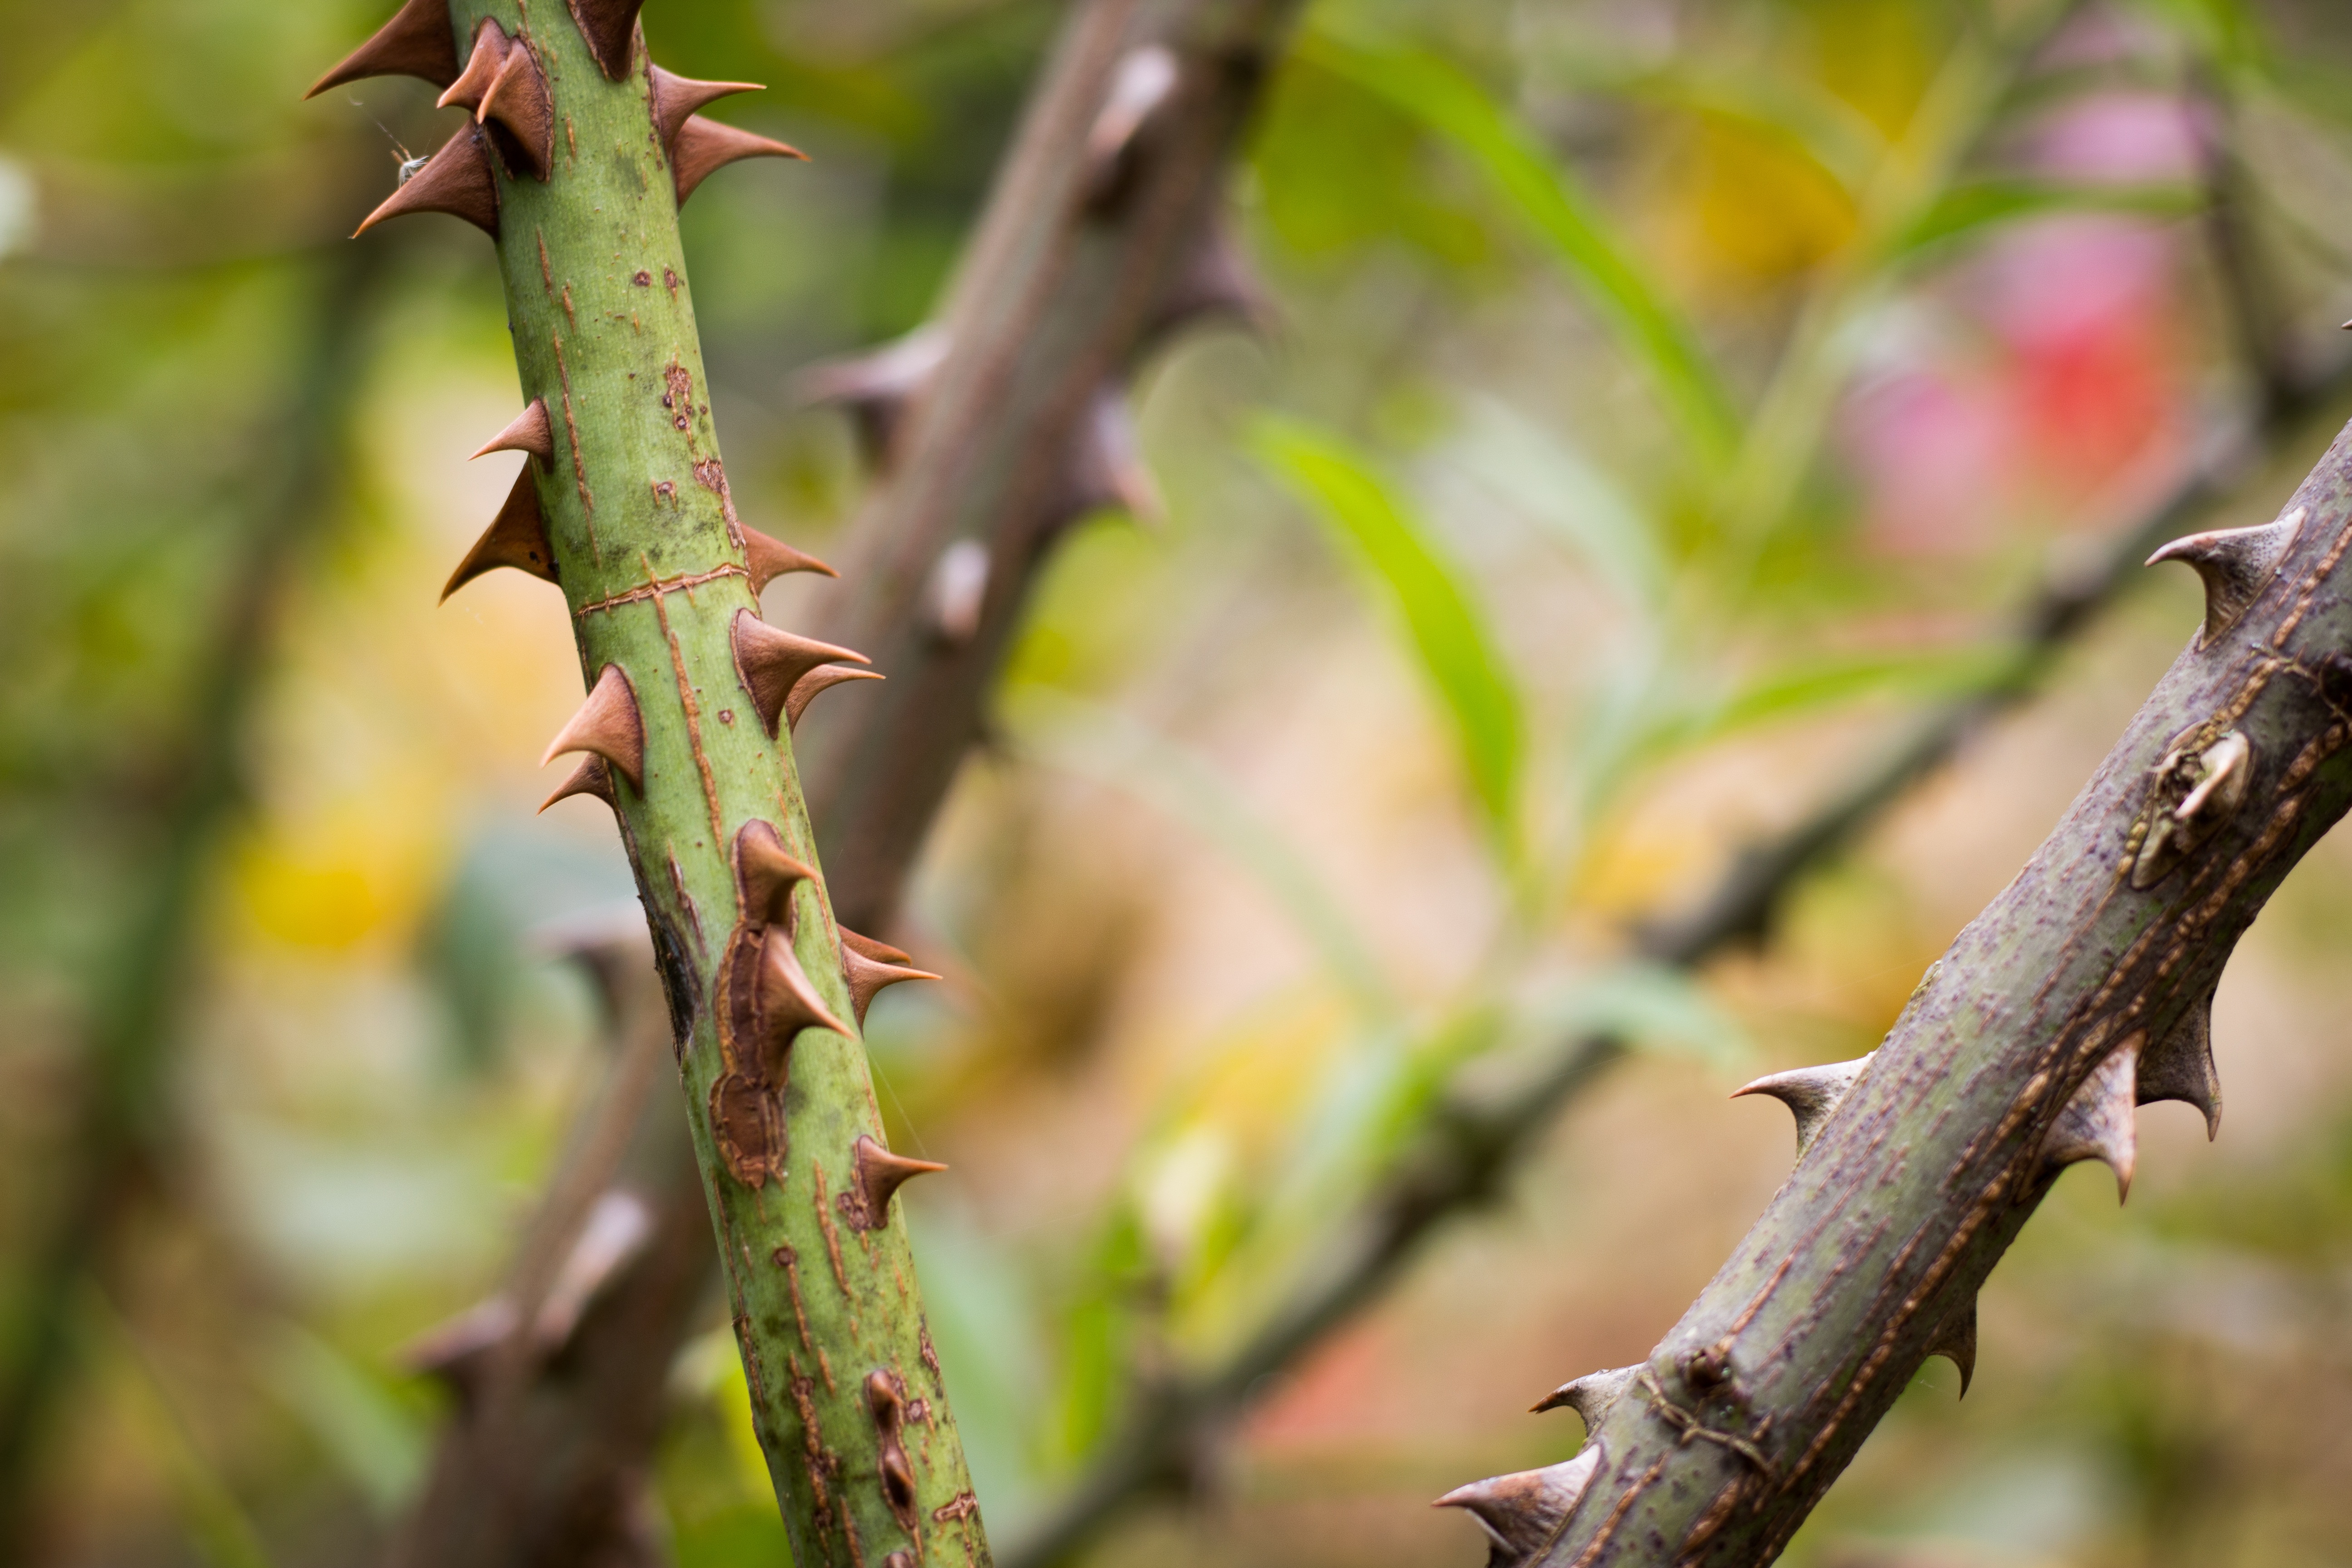
tree, nature, branch, bird, plant, leaf, flower, bloom, wildlife, environment, bush, green, produce, macro, autumn, botany, close, flora, fauna, twig, life, close up, shrubbery, shrubs, bushes, beauty, fantasy, detail, bud, flowering, atmospheric, spines, macro photography, inflorescence, admiration, spiny shrub, petal sheet, flowering shrub, plant stem, woody plant, thorns spines and prickles